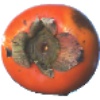
Label: Kaki 1